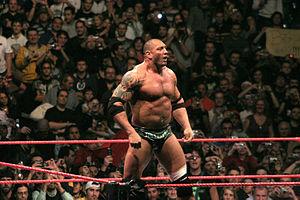
L’édition 2014 du Royal Rumble est un spectacle de catch télédiffusé et visible uniquement en paiement à la séance aux États-Unis ainsi que gratuitement sur la chaîne de télévision française AB1.